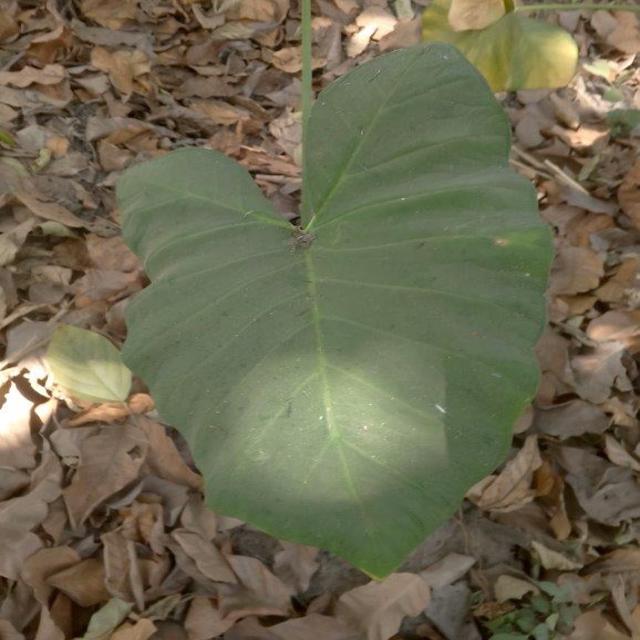
Label: Healthy